Kay Ivey

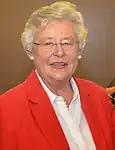
Ivey in 2017

Kay Ellen Ivey (born October 15, 1944) is an American politician serving since 2017 as the 54th governor of Alabama. A member of the Republican Party, Ivey served from 2003 to 2011 as the 38th Alabama state treasurer and from 2011 to 2017 as the 30th lieutenant governor of Alabama.